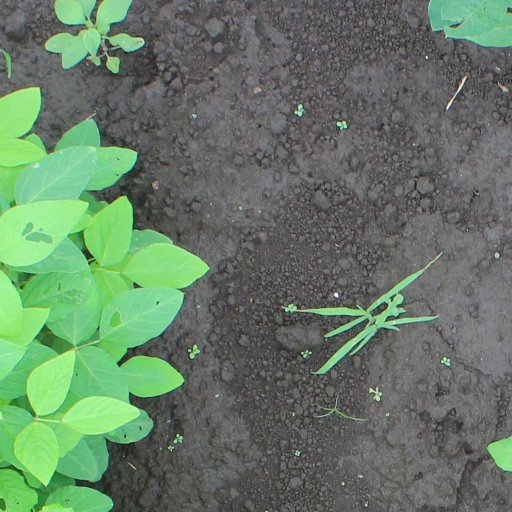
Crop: soybean